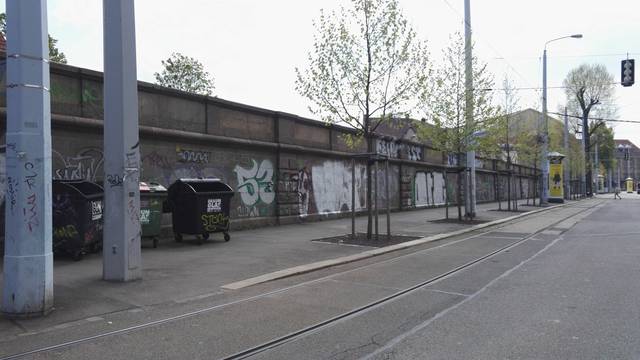
Region: Germany
Coordinates: 51.348, 12.378